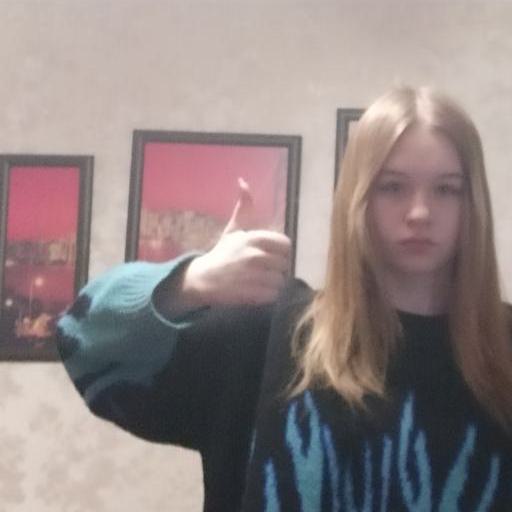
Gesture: like